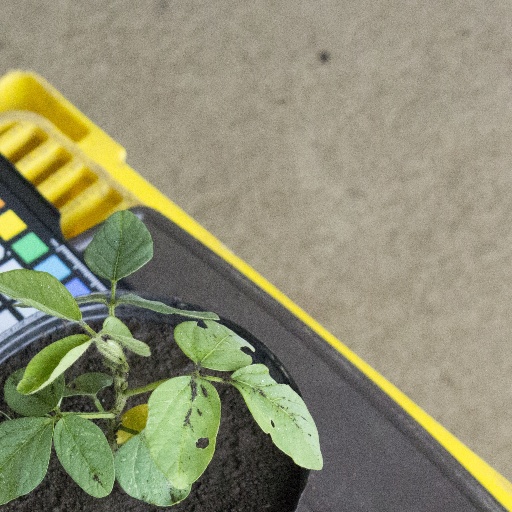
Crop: soybean